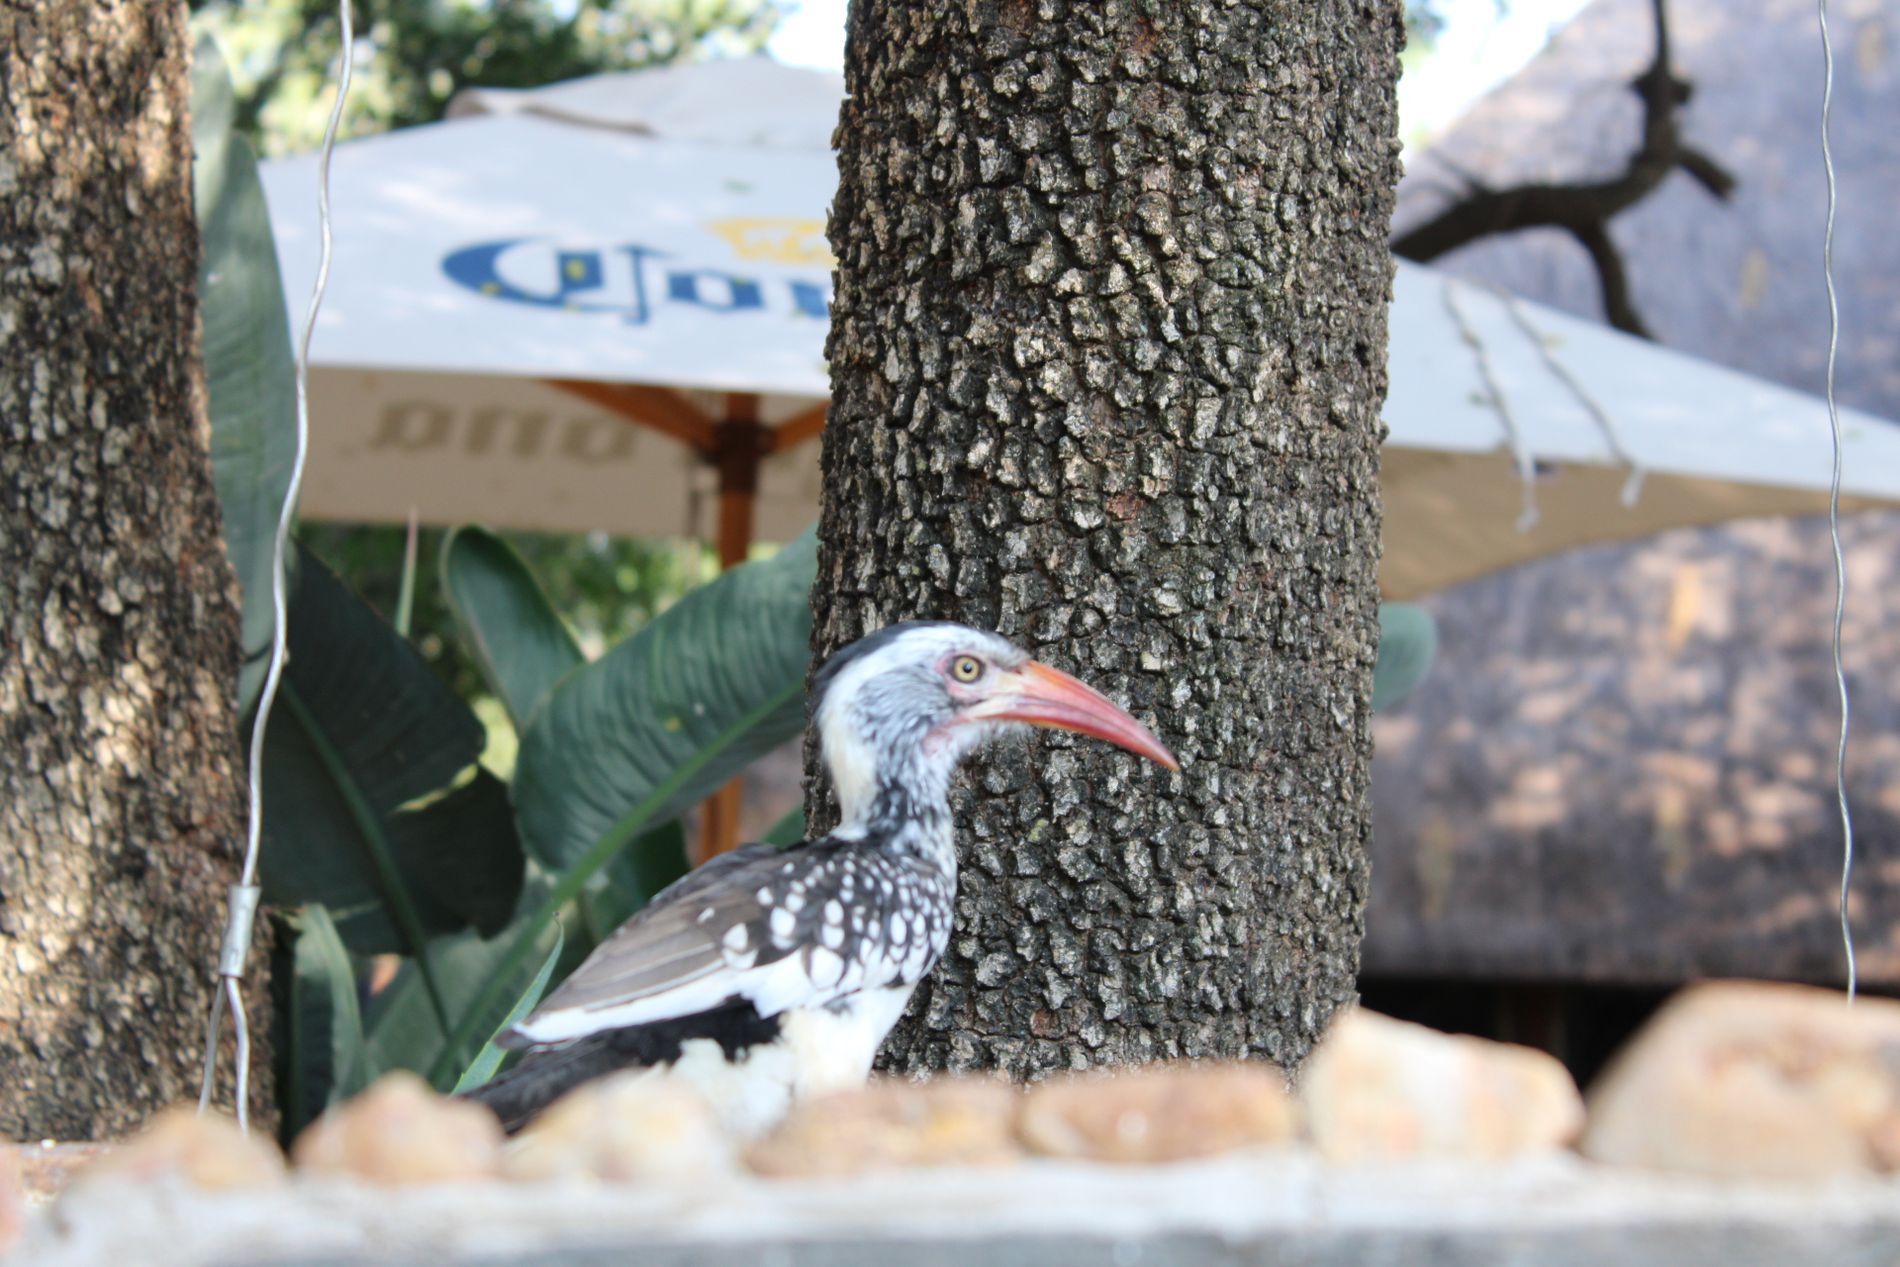
A staring bird.
The photo shows a black and white bird with an orange beak in the outdoors, between two tree trunks and green tree leaves. There's a large white umbrella in the background.
Captured from a slightly low angle, the photo shows a black and white bird with a red-orange beak standing at rest between two tree trunks under the natural sunlight. There's a general atmosphere of calmness in the photo.
Labels: Animal, Beak, Bird, Plant, Tree, Tree Trunk, Vegetation, Vulture, Wood, Soil, Land, Nature, Outdoors, Woodland, Rock, Jay, Booby, Wire, Umbrella, Ground, Leaves
Camera: Canon Canon EOS 2000D
Lens: 18.0 - 55.0 mm, Canon EF-S 18-55mm f/3.5-5.6 III
Aperture: F5.6
Exposure: 1/80 sec
ISO: 320
Focal length: 55.0 mm